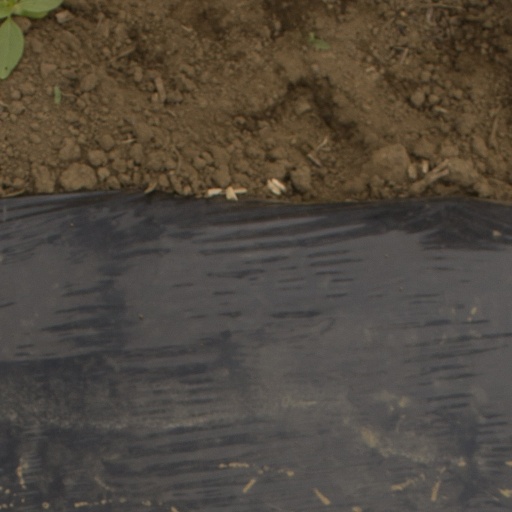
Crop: Jerusalem artichoke